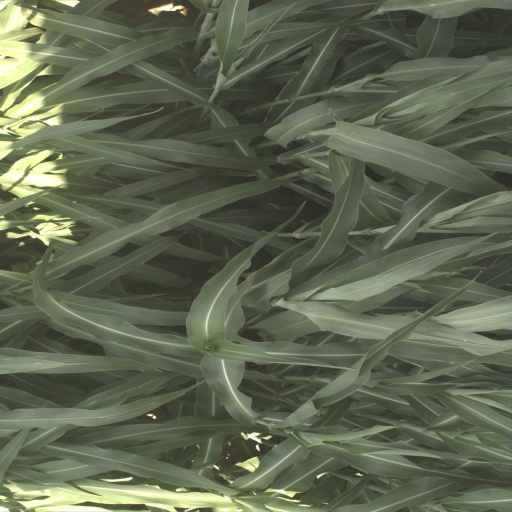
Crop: sorghum